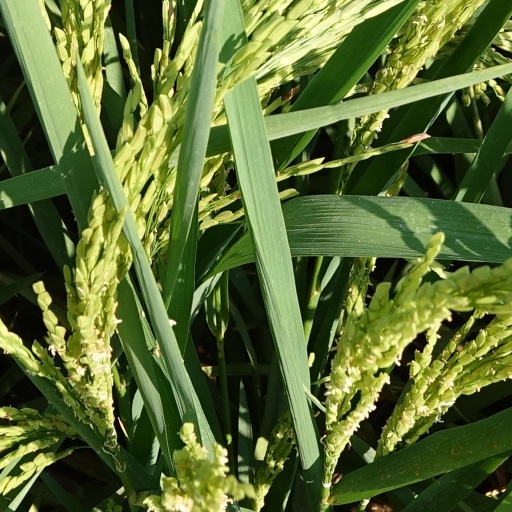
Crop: rice